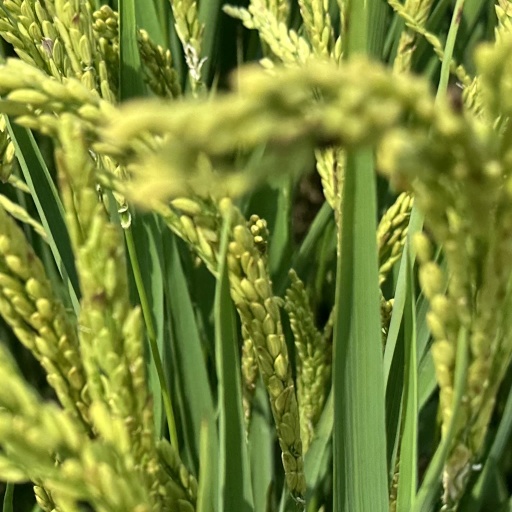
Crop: rice